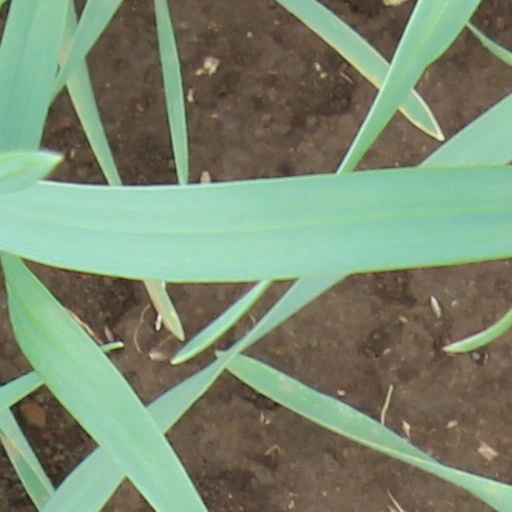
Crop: wheat